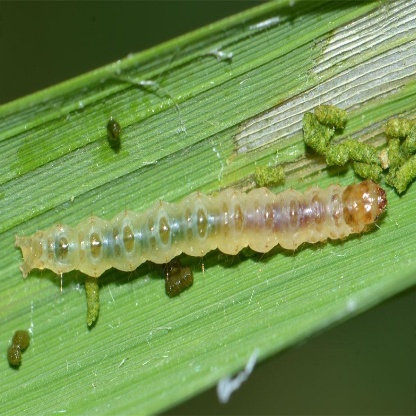
Nhãn: Sâu cuốn lá lớn ( Rice skipper)